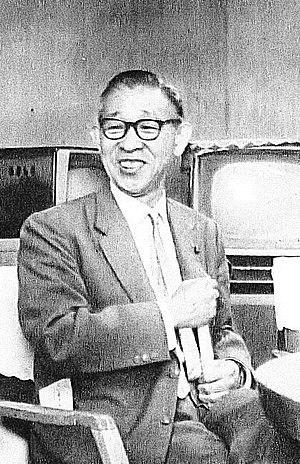
Kōnosuke Matsushita, né le 27 novembre 1894 dans le village de Wasa et mort le 27 avril 1989 à Tōkyō, est un industriel et philosophe des affaires japonais, le fondateur de Panasonic. Il est surnommé au Japon « le dieu de la gestion » pour ses qualités de dirigeant et sa pensée économique.